Ivan Konev

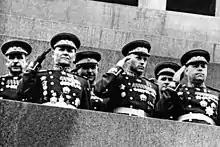
Ivan Konev (front row, 1st from left) at the Victory Parade, 24 June 1945

In January 1945, Konev, together with Georgy Zhukov, commanded the Soviet armies which launched the massive winter offensive in western Poland, driving the German forces from the Vistula to the Oder River. In southern Poland his armies seized Kraków (18 January 1945). Soviet historians, and generally Russian sources, claimed that Konev preserved Kraków from Nazi-planned destruction by ordering a lightning attack on the city. Konev's January 1945 offensive also prevented planned destruction of the Silesian industry by the retreating Germans.